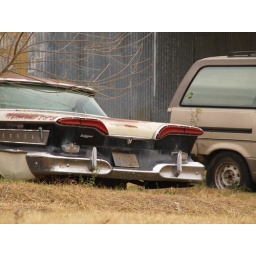
Anderson Texas Old Historic Small Town in 2011 Rusted Classic car sitting in grass Roads Building Signs Architecture